Star quad cable

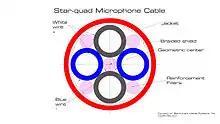
Star-quad cable cross-section

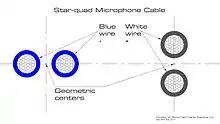
Star-quad exploded view showing the geometric centers of the dual-conductors used for each leg of the balanced line.

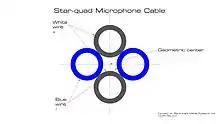
To achieve magnetic immunity, geometric centers of both dual-conductors must be aligned to a common point.

In electrical engineering, star-quad cable is a four-conductor electrical cable that has a special quadrupole geometry which provides magnetic immunity when used in a balanced line. Four conductors are used to carry the two legs of the balanced line. All four conductors must be an equal distance from a common point (usually the center of the cable). The four conductors are arranged in a four-pointed star (forming a square). Opposite points of the star are connected together at each end of the cable to form each leg of the balanced circuit.